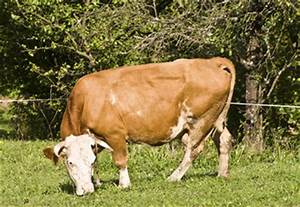
Label: cow